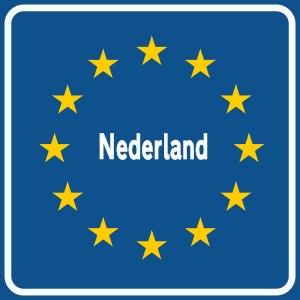
Cet article présente une liste des autoroutes des Pays-Bas.